Greg Ranjitsingh

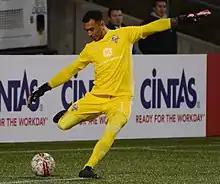
Ranjitsingh taking a goal kick in 2018

Ranjitsingh continued as Louisville's starting goalkeeper into 2018 and he made his season debut on March 17 with a clean sheet against USL expansion side Nashville SC. He appeared in 32 of Louisville's 34 league matches with 11 clean sheets. Only missing matches due to a rib injury he sustained on September 22 against Ottawa. He also appeared in all four of Louisville's USL Cup playoff matches; earning a clean sheet in two. Ranjitsingh and Louisville went on to win the USL Cup Final for the second consecutive season. This time against Phoenix.